Pikin Santi

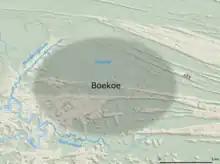
The approximate location of Fort Buku. The Buku creek (Dutch: "Boekoekreek") is indicated at the bottom of the map.

Pikin Santi lies in the vicinity of the ruins of Fort Buku, a famous Aluku Maroon fort of the Boni War that fell in 1772. Archaeologists have tried to locate the fort in 1997, 2002, 2004, and 2011. So far, no expedition has been able to locate the ruins of the fort, although an elevation consistent with a military report was found, as well as fragments of metal, pottery and glass.